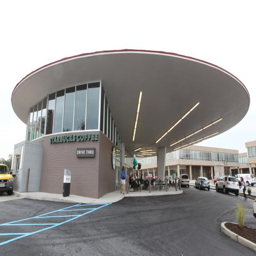
the newly - renovated building now holds delicatessen and is slated to hold a restaurant .